Ken Rutherford (political scientist)

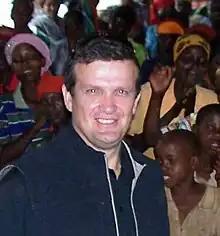
Kenneth Rutherford on a visit to Burundi, May 2010

Kenneth R. Rutherford is an American political science professor at James Madison University, co-founder of the Survivor Corps (a group that helps victims of war), and a researcher in the field of political science. He is a member of the International Campaign to Ban Landmines, which was the recipient of the 1997 Nobel Peace Prize. Rutherford has served as the Director of the James Madison University Center for International Stabilization and Recovery, a Peace Corps Volunteer in Mauritania (1987-1989), a UNHCR Emergency Refugee Coordinator in Senegal (1989), and a humanitarian emergency relief officer in northern Kenya and Somalia (1993). In 2024, Rutherford taught at Hue University in Vietnam as a Fulbright Scholar Fellow.